Vancouver Grizzlies relocation to Memphis

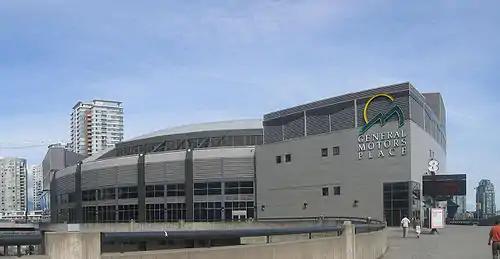
General Motors Place, now Rogers Arena, was the Vancouver Grizzlies' home arena.

In 2001, the owners of the National Basketball Association (NBA) team Vancouver Grizzlies successfully relocated the team from Vancouver, British Columbia, Canada, to Memphis, Tennessee, U.S. The team began play as the Memphis Grizzlies in the 2001–02 season. It was the first of three NBA franchise moves between 2001 and 2008, and the third of four major league teams to relocate from Canada to the United States between 1995 and 2005.